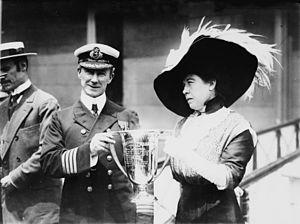
Margaret Tobin Brown, née le 18 juillet 1867 à Hannibal et morte le 26 octobre 1932 à New York, est une militante et philanthrope américaine. Issue d'une famille pauvre, dès ses dix-huit ans, elle part tenter sa chance dans le Colorado et rencontre James Brown, qu'elle épousera. Devenu millionnaire à la suite de la découverte d'un filon d'or dans une mine d'Ibex Company, le couple entre dans la haute société et Margaret Brown, engagée et militante, se consacre au service des autres, notamment à travers la défense des droits des femmes, des enfants, et des mineurs du Colorado. Elle en profite également pour voyager à travers le monde, et se rend à plusieurs reprises en France. Son amour pour ce pays la pousse à partir précipitamment en Picardie lorsqu'elle apprend le déclenchement de la Première Guerre mondiale. Avec d'autres Américaines, elle soigne les soldats, action qui lui vaut de recevoir la Légion d'honneur. Il lui arrive aussi de se consacrer à sa passion pour le théâtre dramatique, et c'est sur les scènes new-yorkaises et parisiennes qu'elle interprète les rôles de son idole, Sarah Bernhardt.
Le RMS Carpathia est un paquebot transatlantique britannique appartenant à la compagnie Cunard Line. Accompagné de deux sister-ships plus anciens, l’Invernia et le Saxonia, il est mis en service en 1903. Après neuf années de carrière sans histoires, il vient en aide aux naufragés du Titanic en avril 1912 sous le commandement du capitaine Arthur Rostron. En effet, alors qu'il est sur le point de se coucher, son opérateur radio, Harold Cottam, capte les messages de détresse du paquebot, distant de 93 kilomètres. Le commandant pousse alors son navire à pleine vitesse malgré les glaces pour venir à son secours. Bien qu'arrivé trop tard pour sauver tous les passagers, le Carpathia récupère les 705 rescapés présents dans les canots et les ramène à New York où il arrive à 10h30 le 18 avril 1912. La presse considère alors les membres de l'équipage du navire comme des héros.
Arthur Henry Rostron est un marin britannique, capitaine de navire de la Cunard Line. Il est aujourd'hui célèbre pour avoir été le capitaine du Carpathia, navire venu au secours des survivants du Titanic.